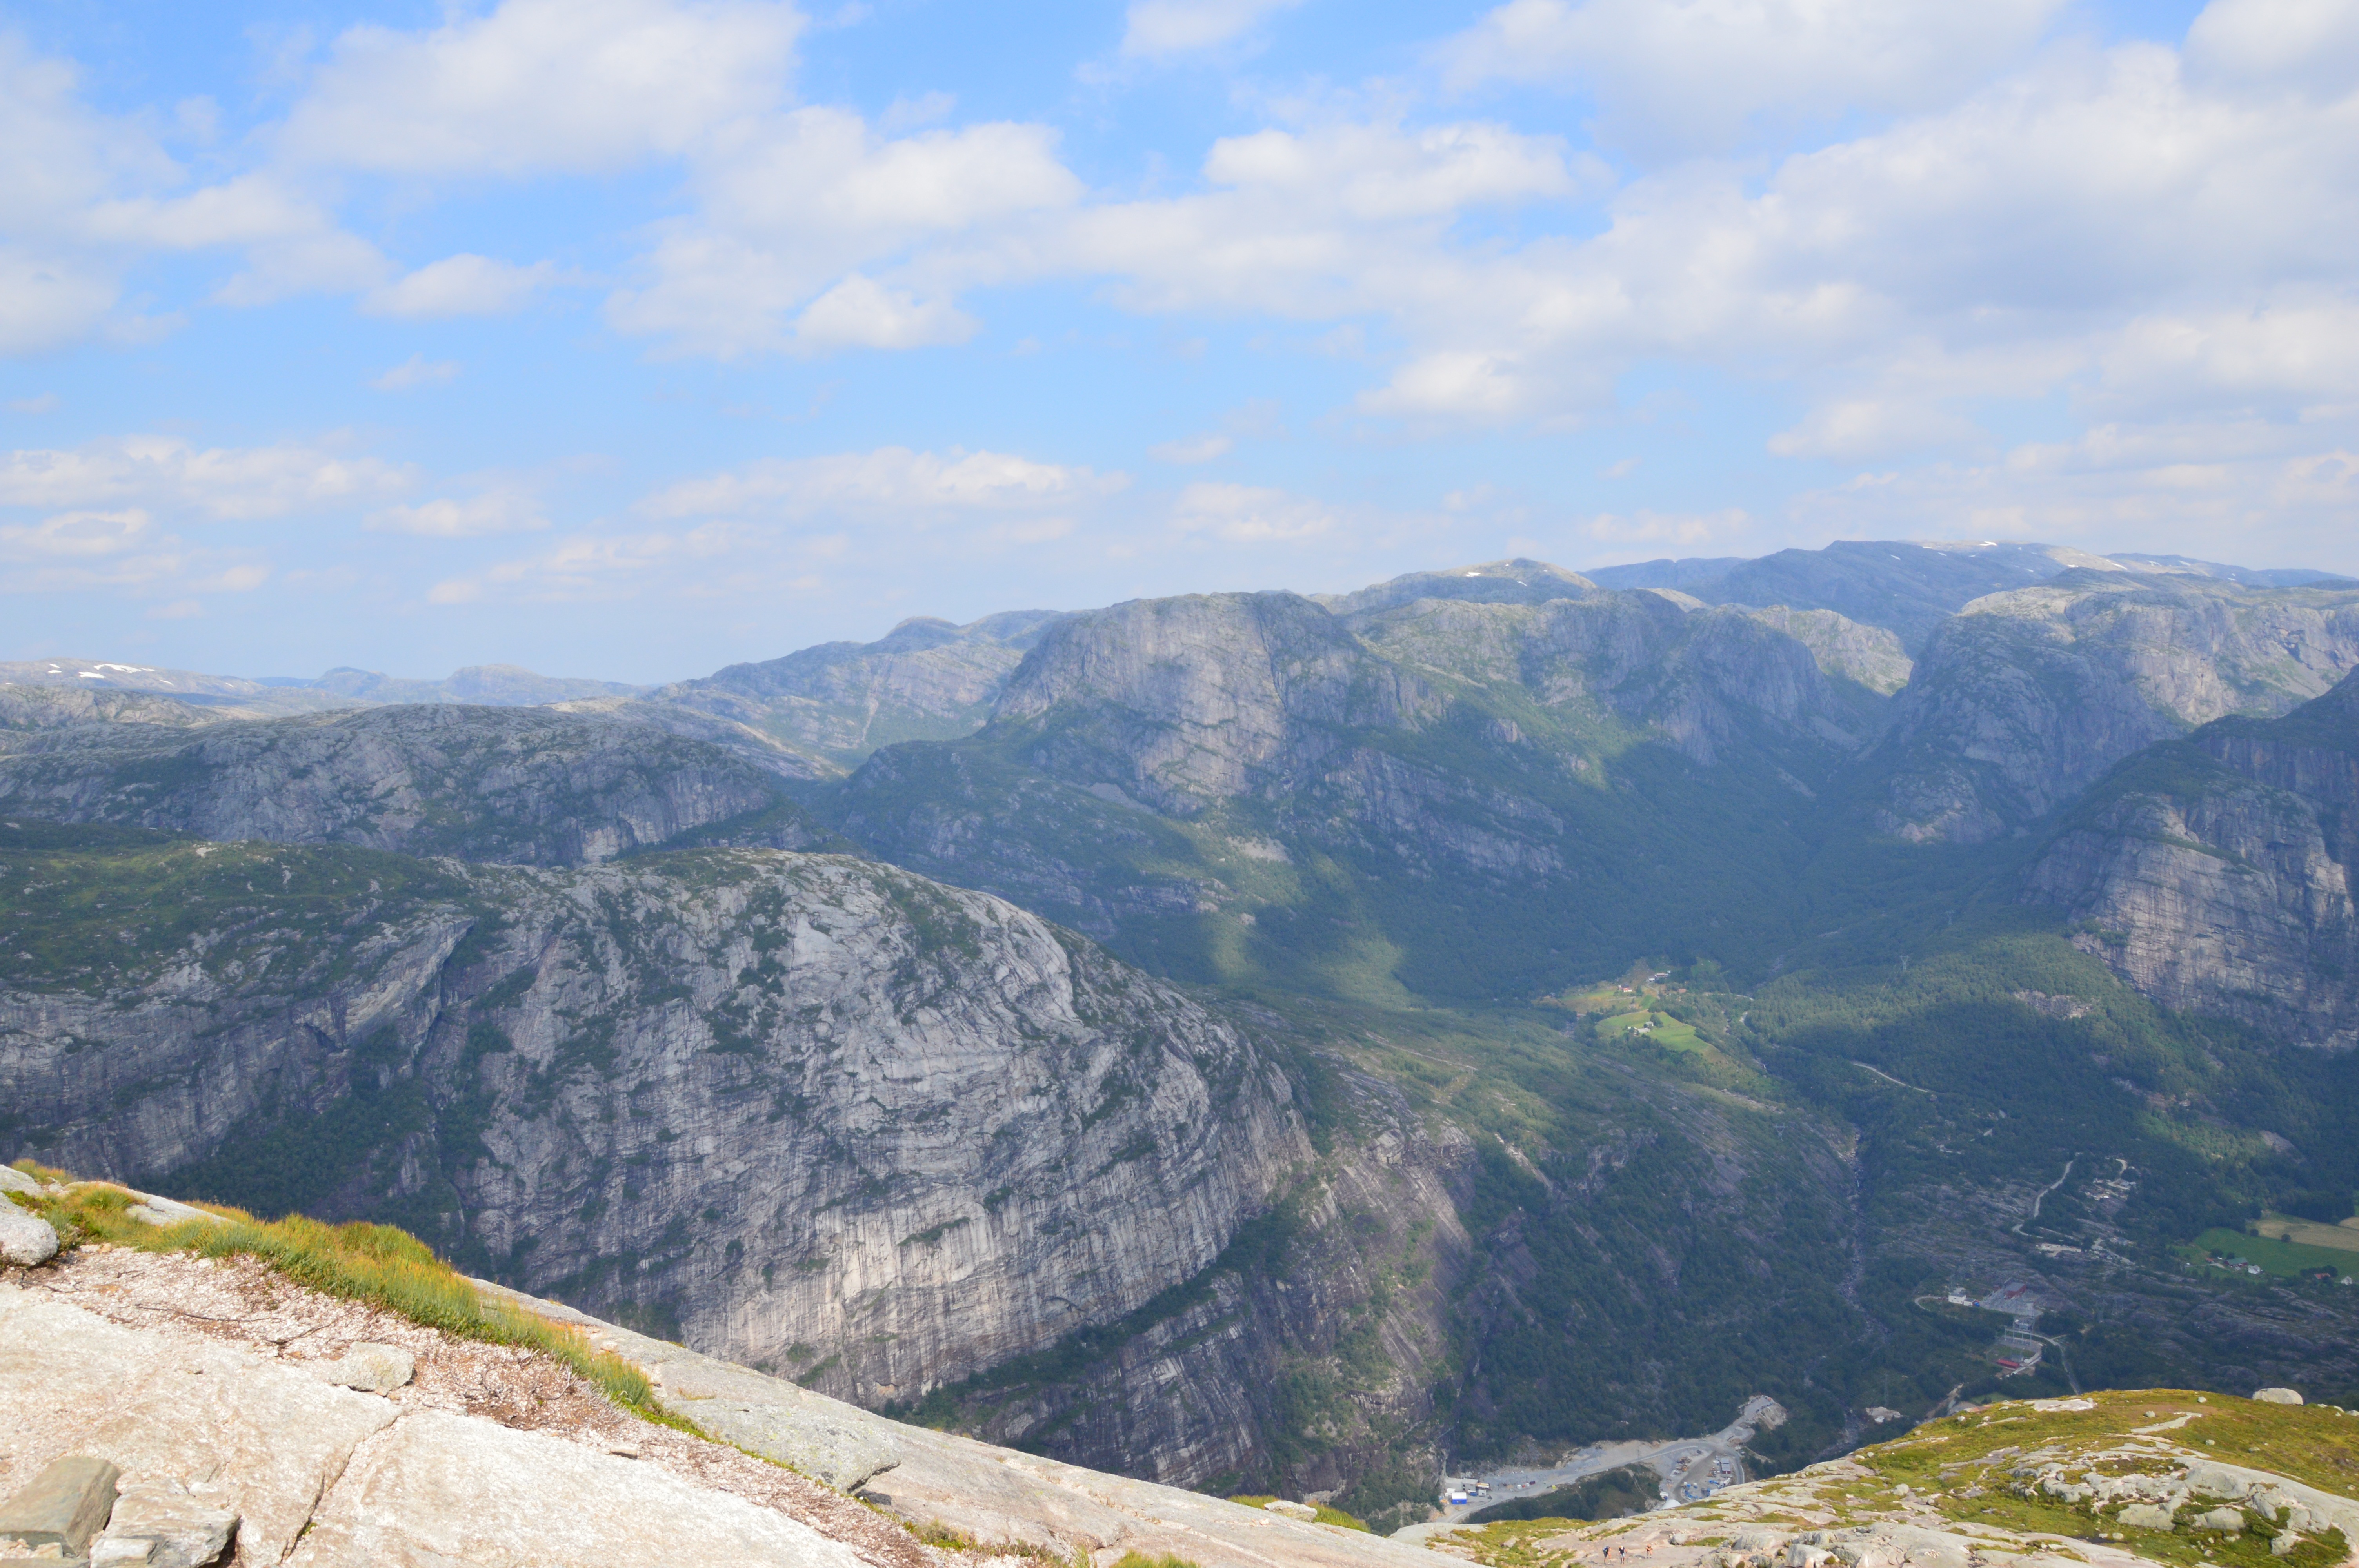
landscape, nature, mountain, hill, valley, mountain range, fjord, ridge, alps, plateau, fell, norway, landform, mountain pass, kjerag, lysebotn, geographical feature, mountainous landforms